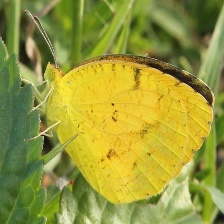
Species: SLEEPY ORANGE
Butterfly family (ImageNet category): sulphur_butterfly